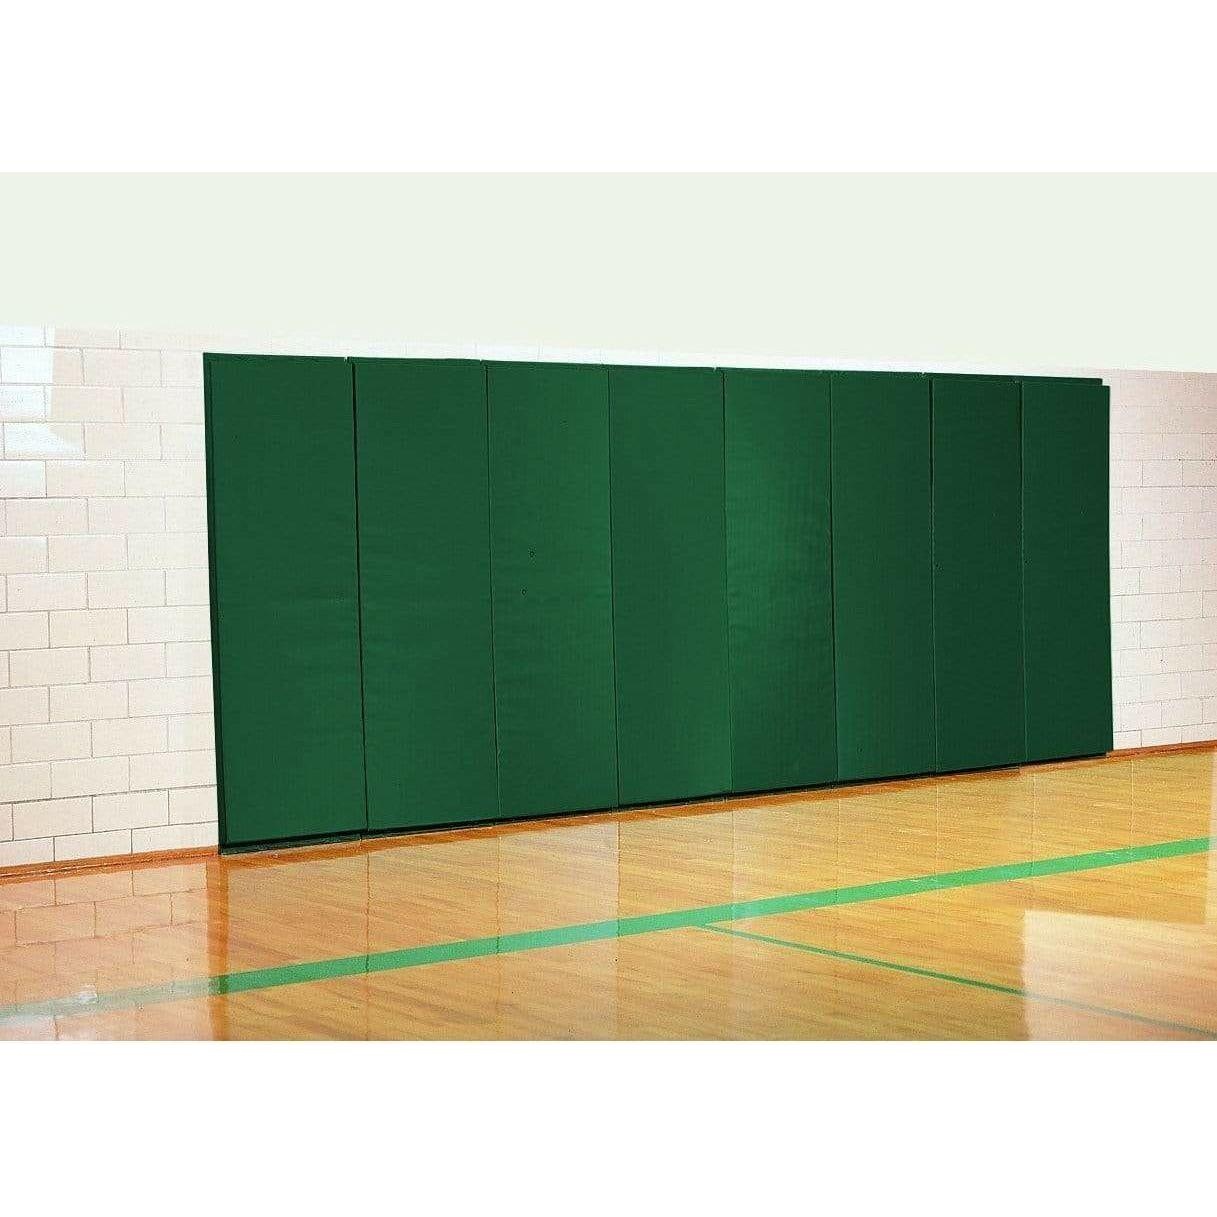
Bison 2" x 6" Firewall Solid Color Hidden Mount Wall Padding WP62NZ
Bison 2′ x 6′ Firewall Solid Color Hidden Mount Wall Padding – WP62NZ When the heat is on, let your walls be the firewall. The Bison WP62NZ Firewall Wall Padding is built for facilities where safety meets strict fire codes. Whether you're protecting players under the hoop or lining the full court, this fire-rated wall padding is engineered for tough impact and tougher compliance—with a hidden mounting system that keeps things clean and easy on the eyes. Features and Specifications Fire-Safe and Athlete-Ready Built with Neoprene foam , rated for high fire resistance ILD: 35 ± 10 lbs per ASTM D3574 Test B1 Density: 6.2 lbs/cu. ft. , ASTM D3574 Test A Passes California Fire Code TIB 117:2013 and NFPA 286 wall covering tests Hidden Mount, High Convenience Bison’s aluminum Z-Track hidden mount system makes it easy to remove and replace panels Mounting hardware not included (because every gym wall is a little different) 2′ x 6′ panel size makes planning simple and scalable Tough Vinyl, Smooth Finish Covered in 16 oz. leather-grain vinyl for a clean, professional look Tear strength: 75 x 753 lbs/inch (yes, it’s that strong) Treated for anti-mildew and UV protection Vinyl meets NFPA-701 , CSFM , and ASTM E-84 Class A fire rating Durable Construction Foam bonded to 7/16″ OSB composite board using eco-friendly adhesive Built to last through daily wear, tough play, and evolving safety standards Color Options That Play Well With Any Gym Choose from 13 high-visibility vinyl colors : Athletic Gold, Orange, Scarlet, Maroon, Kelly Green, Forest Green, Columbia Blue, Royal Blue, Dark Royal, Navy Blue, Purple, Gray, Black Because safety doesn’t stop at impact protection. The Bison Firewall WP62NZ padding gives you gym-grade player protection with peace-of-mind fire compliance —all in a clean, colorful, easy-to-install package. When your walls need to do more than just stand there, this is the padding to call in.
Brand: Bison Inc
Category: Sporting Goods > Athletics > Basketball > Basketball Hoop Parts & Accessories